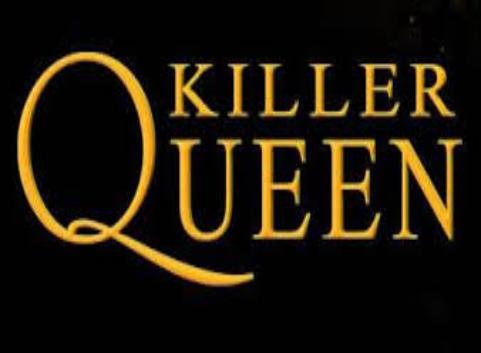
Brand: Killer Queen
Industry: Others